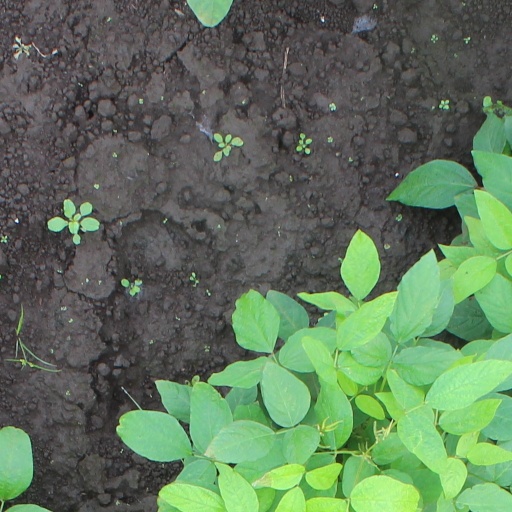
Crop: soybean